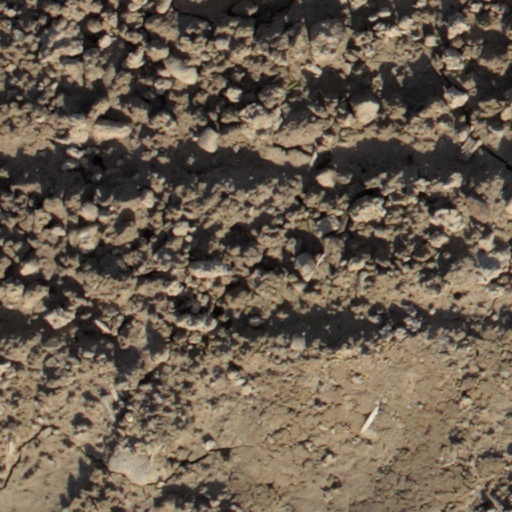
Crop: wheat